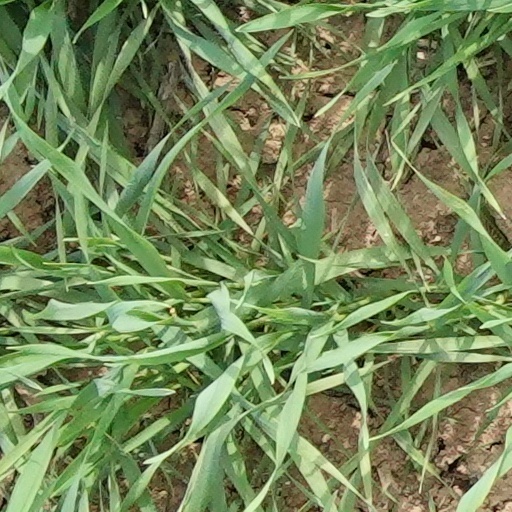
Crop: wheat